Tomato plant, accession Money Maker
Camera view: horizontal (90 deg, fisheye); turntable rotation: 240 degrees
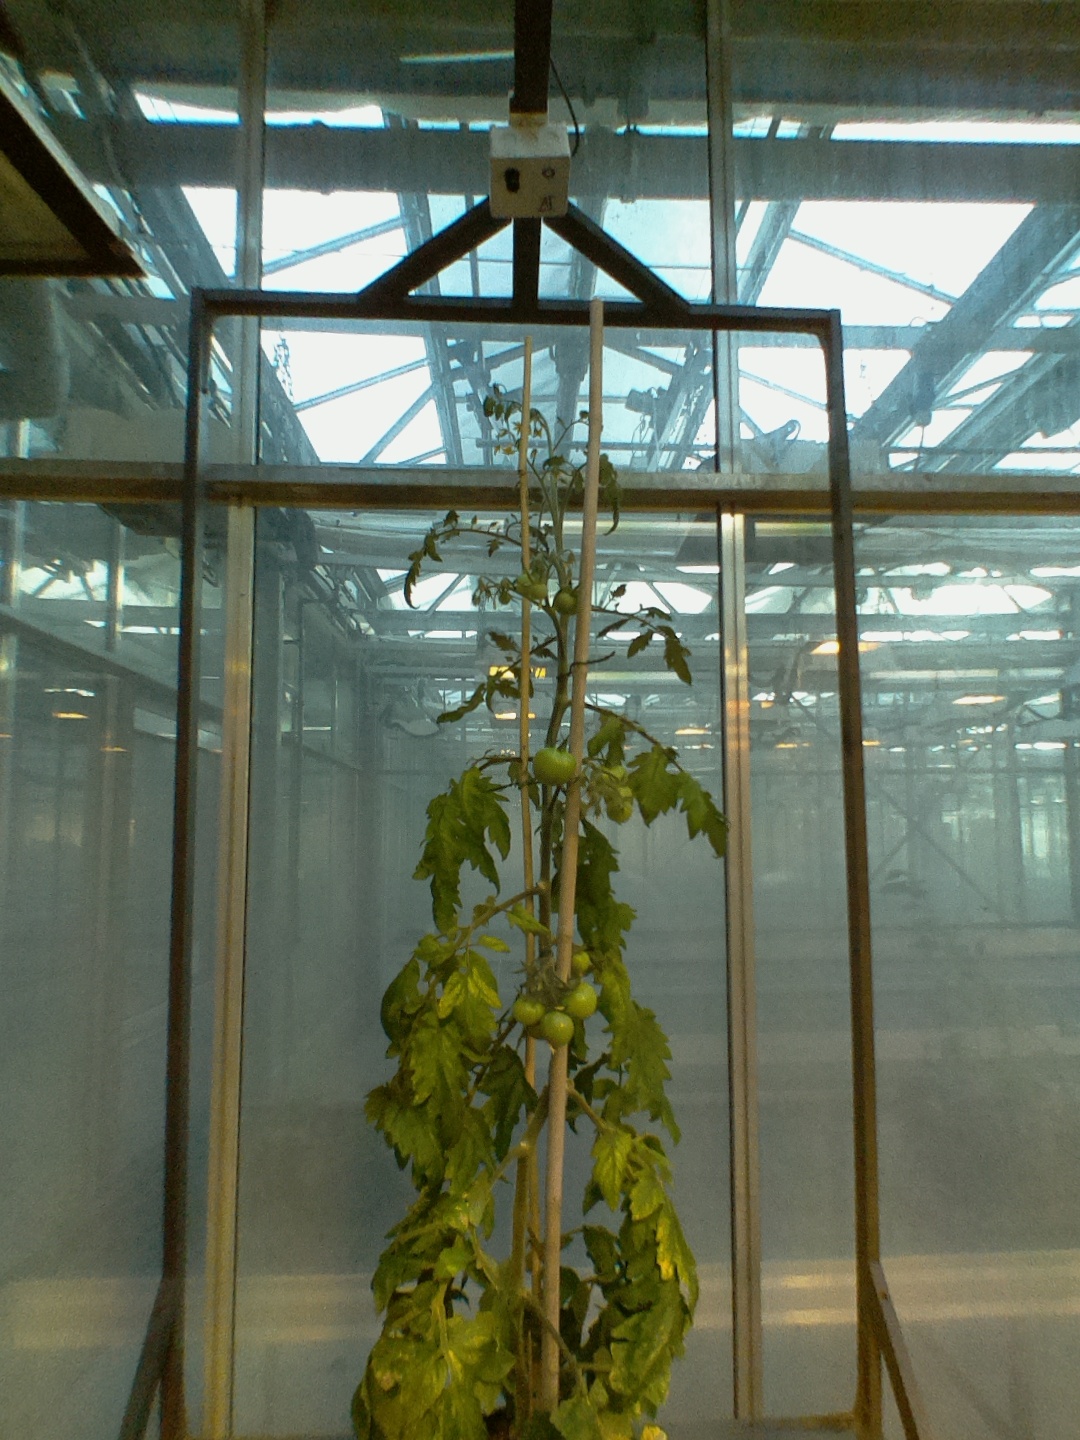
BBCH growth stage 74: 40%-50% of final fruit size